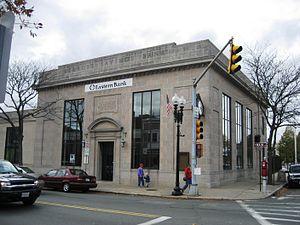
Melrose est une ville de l’État du Massachusetts, au nord-est des États-Unis d’Amérique. Elle est située dans la région métropolitaine de Boston. La municipalité compte 26 983 habitants en l’an 2010. Cette municipalité est une banlieue située à environ 11 km de Boston.